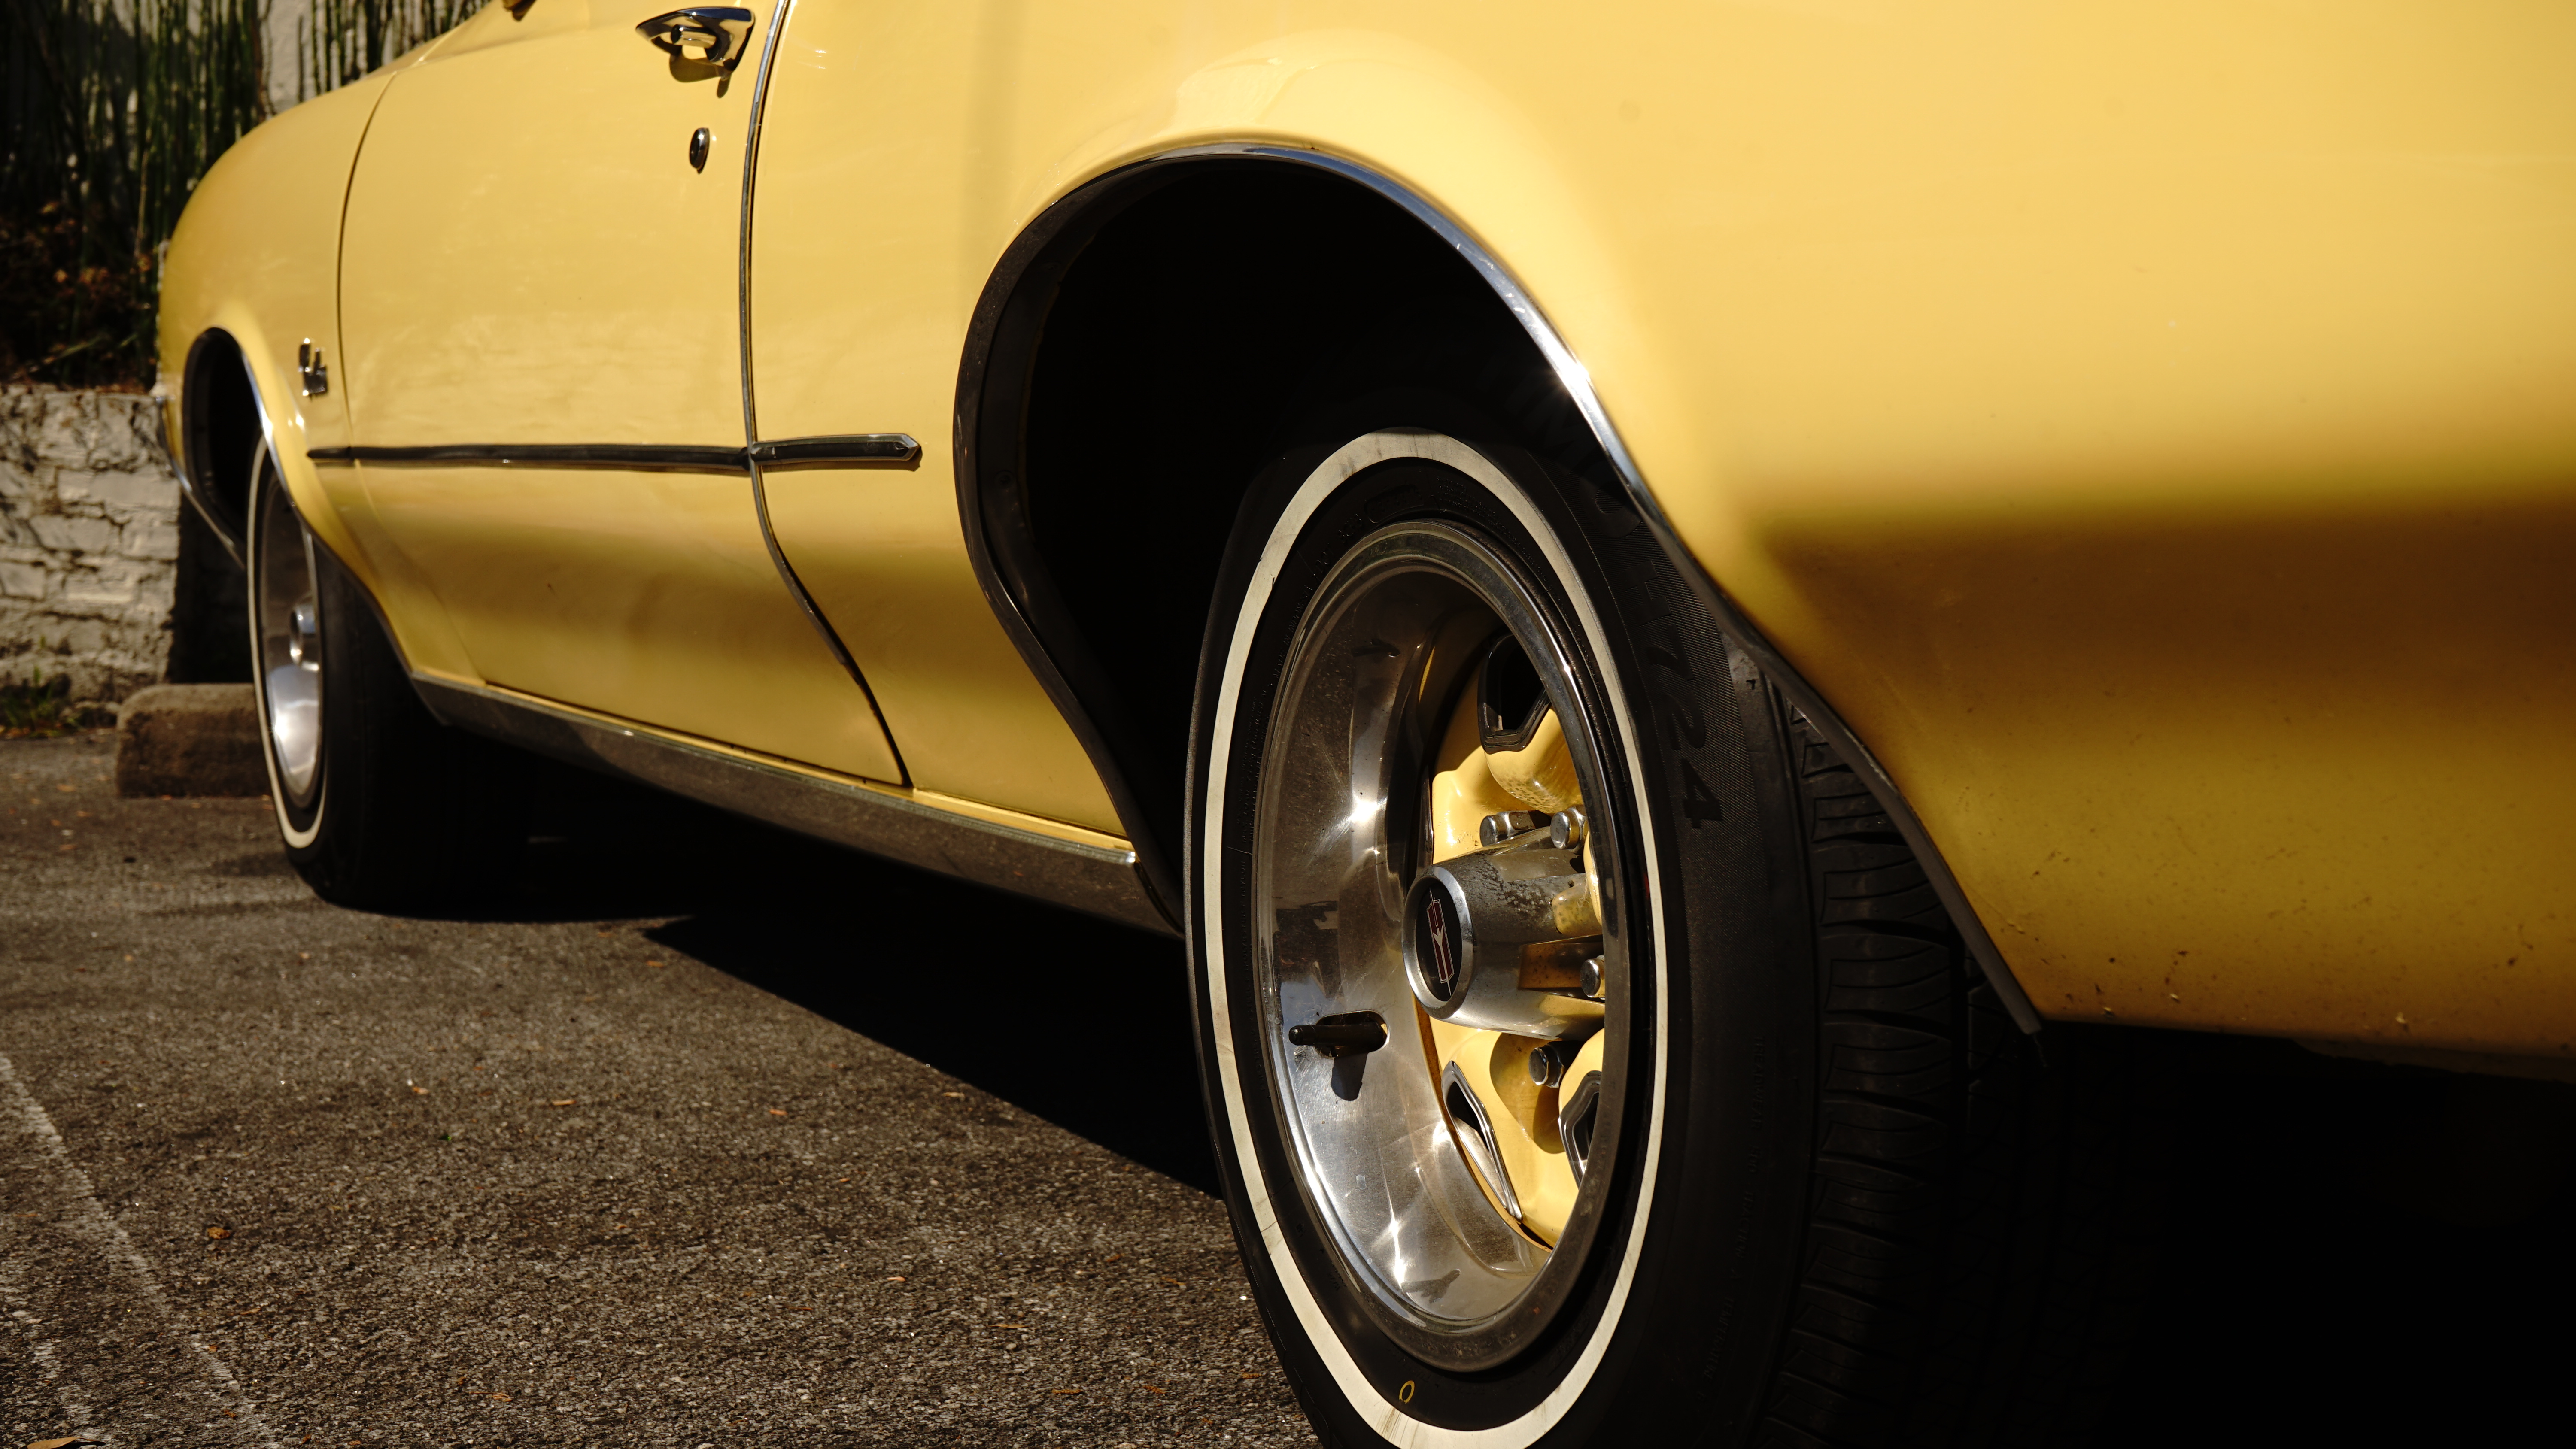
buick, cutlass, rims, vintage, cars, colors, views, classic, vehicle, car, yellow, wheel, rim, alloy wheel, muscle car, automotive wheel system, tire, classic car, auto part, tire care, hubcap, sedan, coupe, spoke